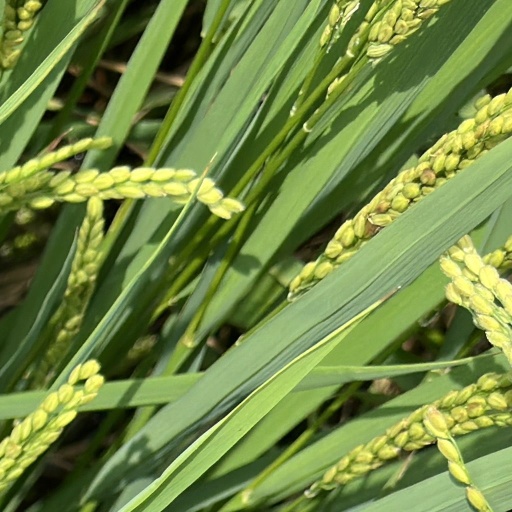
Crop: rice